Central Mountain Region (Albania)

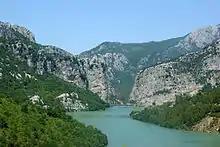
Shkopet Gorge, the Mat river flowing through the gorge.

The Skanderbeg Mountains forms the border between the Central Mountain Range and Western Lowlands in the west. Although the range curves a lot, its main direction is from the north to south, extending about in north–south direction from Vau i Dejës in the north to the city of Elbasan in the south. In the west, the mountains fall steeply into the coastal plain, running along the Adriatic Sea. In the east, it is characterized by highlands and the Mat river basin; to the north the Mirditë and to the south the mountains of Martanesh. It was formed by strong tectonic uplifts and folds during the Triassic, Jurassic and Cretaceous periods. The peaks are composed of limestone, while the slopes of flysch.